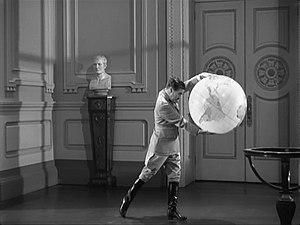
Le fascisme est un courant politique apparu après la Première Guerre mondiale, d'abord en Italie, et en Allemagne, puis qui a essaimé dans l'ensemble des pays européens. Les mouvements se réclamant de l'idéologie fasciste, conglomérat d'idées empruntées au fil des lectures de leurs principaux dirigeants, se caractérisent par une succession de cinq moments historiques mis en valeur par Robert Paxton : d'abord, des mouvements fascistes sont créés, puis, ils s'enracinent dans la vie publique de leur pays, enracinement qui se solde par la conquête du pouvoir légal ; à l'issue de la conquête de l’État, le fascisme exerce alors le pouvoir, mais cette phase génère un certain nombre de contradictions dont la résolution entraîne une radicalisation des objectifs et des moyens par la guerre.